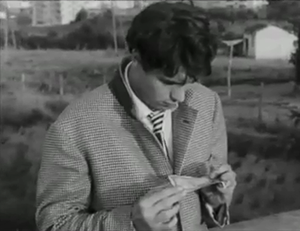
Laurent Terzieff est un acteur et metteur en scène français, né le 27 juin 1935 à Toulouse et mort le 2 juillet 2010 à Paris.